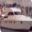
Label: ship